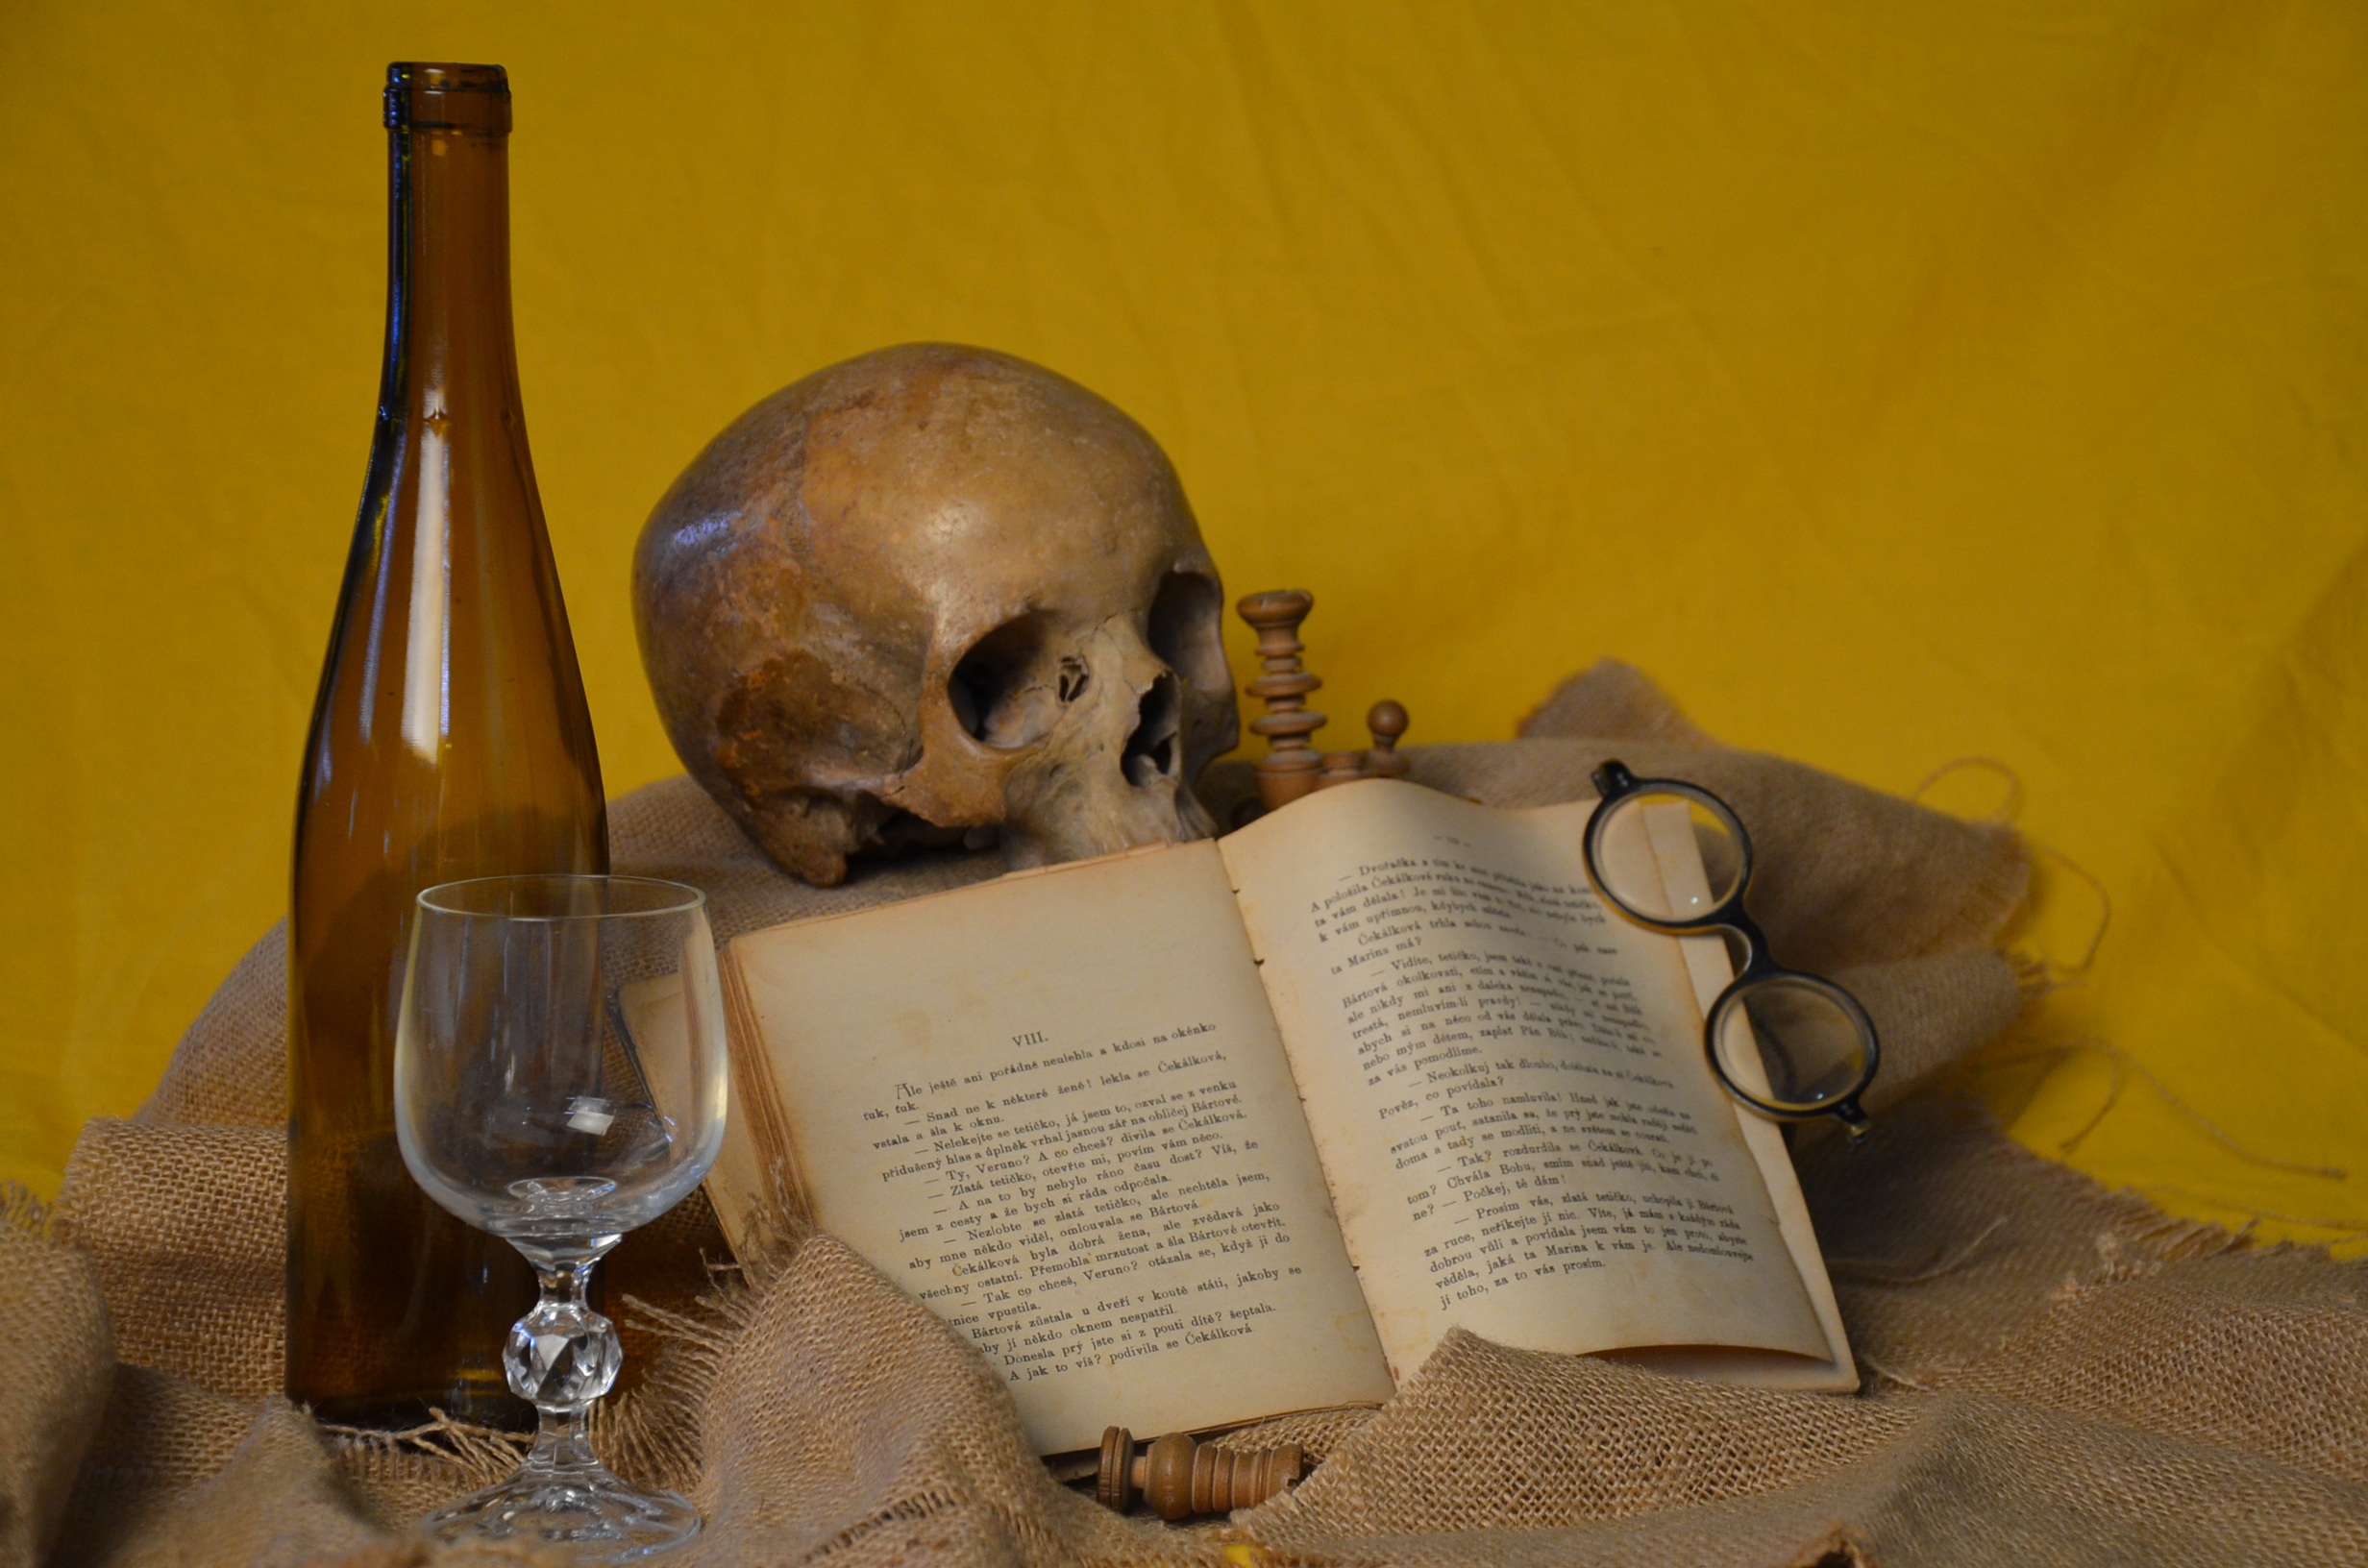
book, glass, brown, drink, bottle, skull, still life, painting, art, glasses, carving, yellow background, distilled beverage